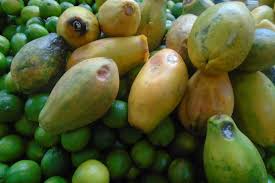
Label: trash